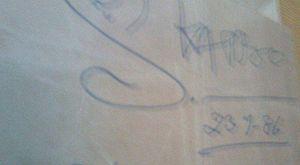
Satyen Kappu, connu également sous le nom de Satyendra Kapoor, est un acteur indien de Bollywood. Son rôle le plus connu est Ramlal dans le classique indien Sholay ou encore le rôle du père d'Amitabh Bachchan dans le film Deewaar de Yash Chopra. Il a également joué dans de nombreux films dont Kati Patang, Mausam, Yaadon Ki Baraat, Khote Sikkay, Don, Raaste Ka Patthar, Benaam, Zanjeer, Majboor, Namak Halaal, Kaala Patthar, Dil, Mann et Mr. Natwarlal.